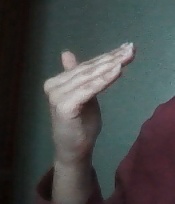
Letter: khaa